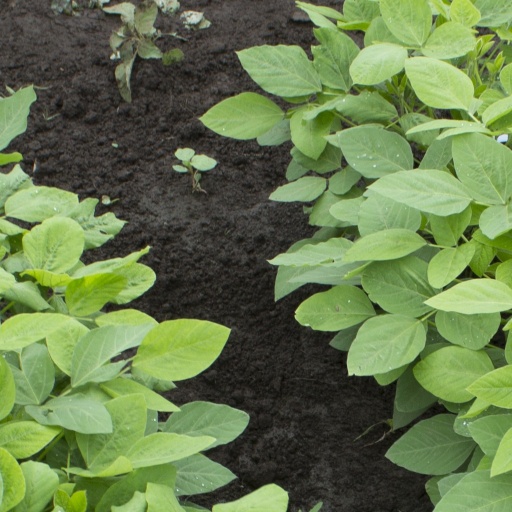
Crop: soybean